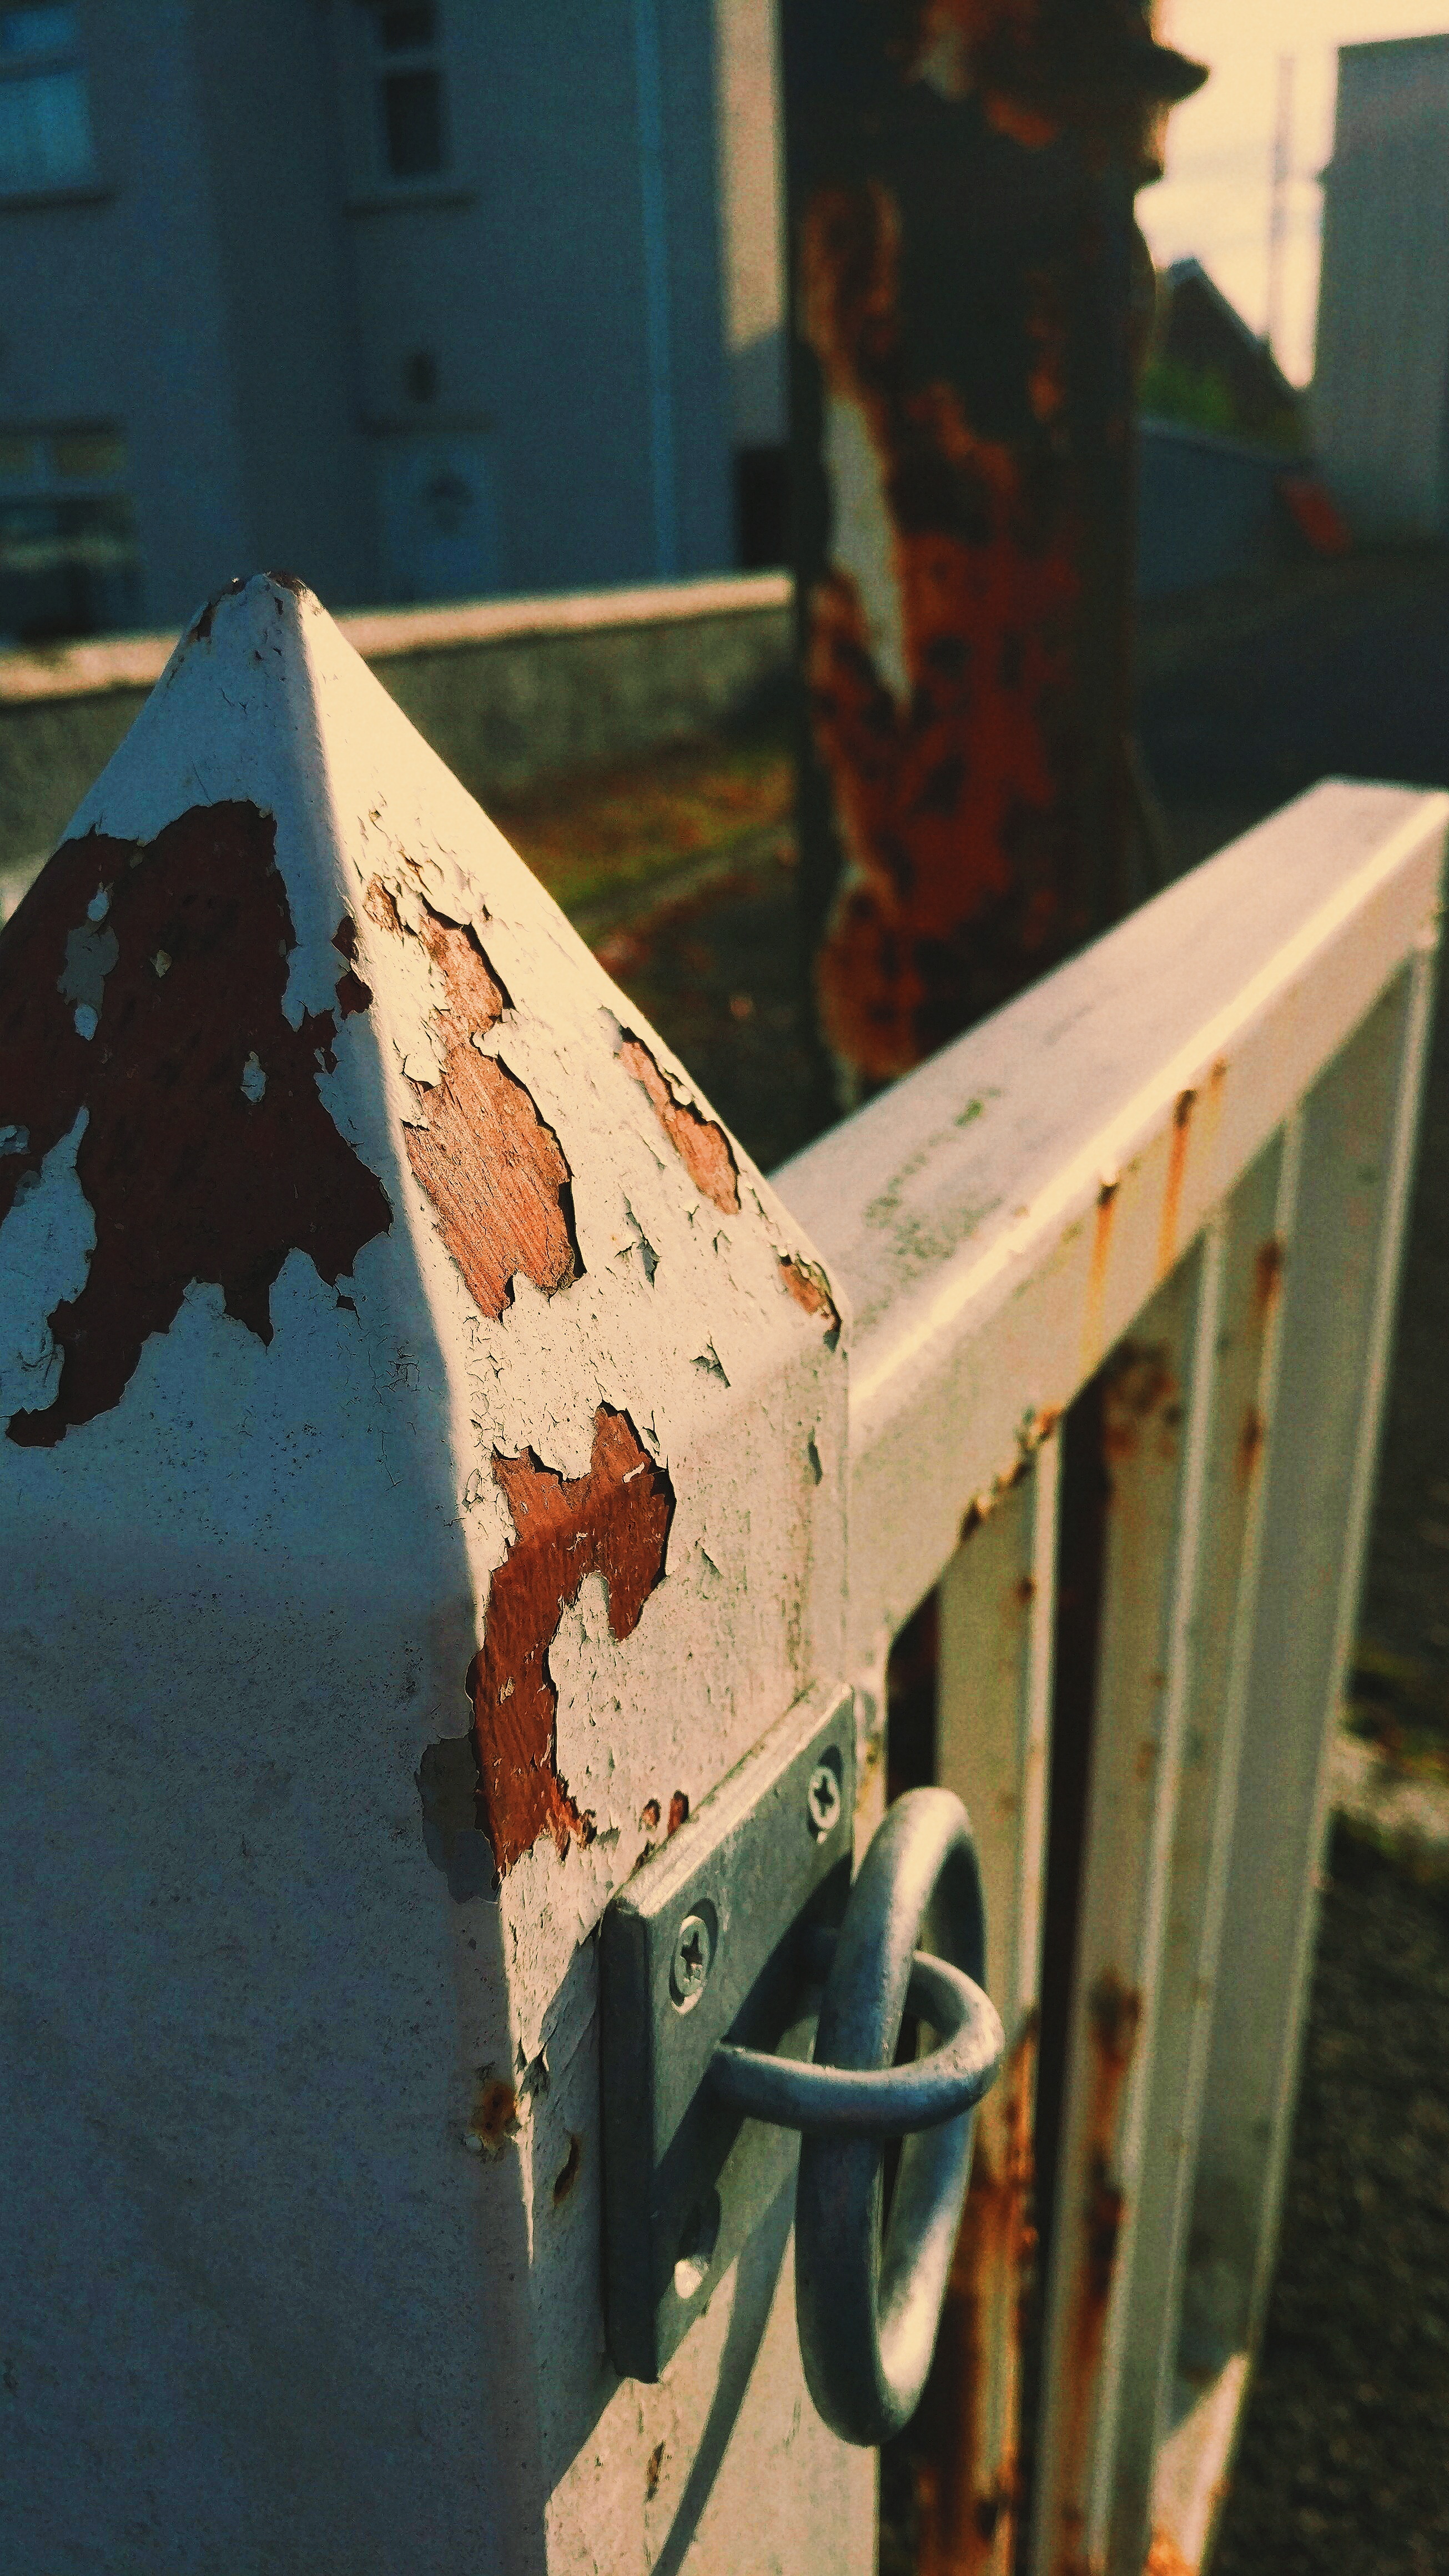
wood, chair, red, vehicle, color, blue, furniture, art, shape